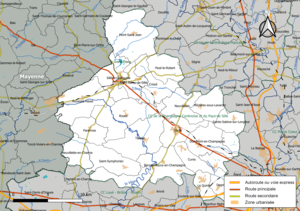
Carte géographique de la Communauté de communes de la Champagne Conlinoise et du Pays de Sillé, département de la Sarthe, France. Composition au 1er janvier 2019.
La communauté de communes de la Champagne Conlinoise et du Pays de Sillé est une communauté de communes française, créée au 1ᵉʳ janvier 2017 et située dans le département de la Sarthe et la région Pays de la Loire.